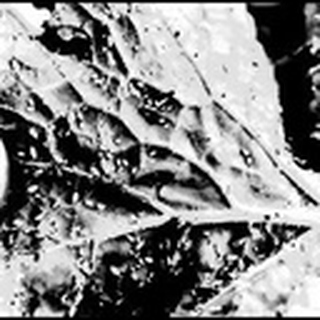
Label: cotton_aphids